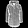
Label: Coat